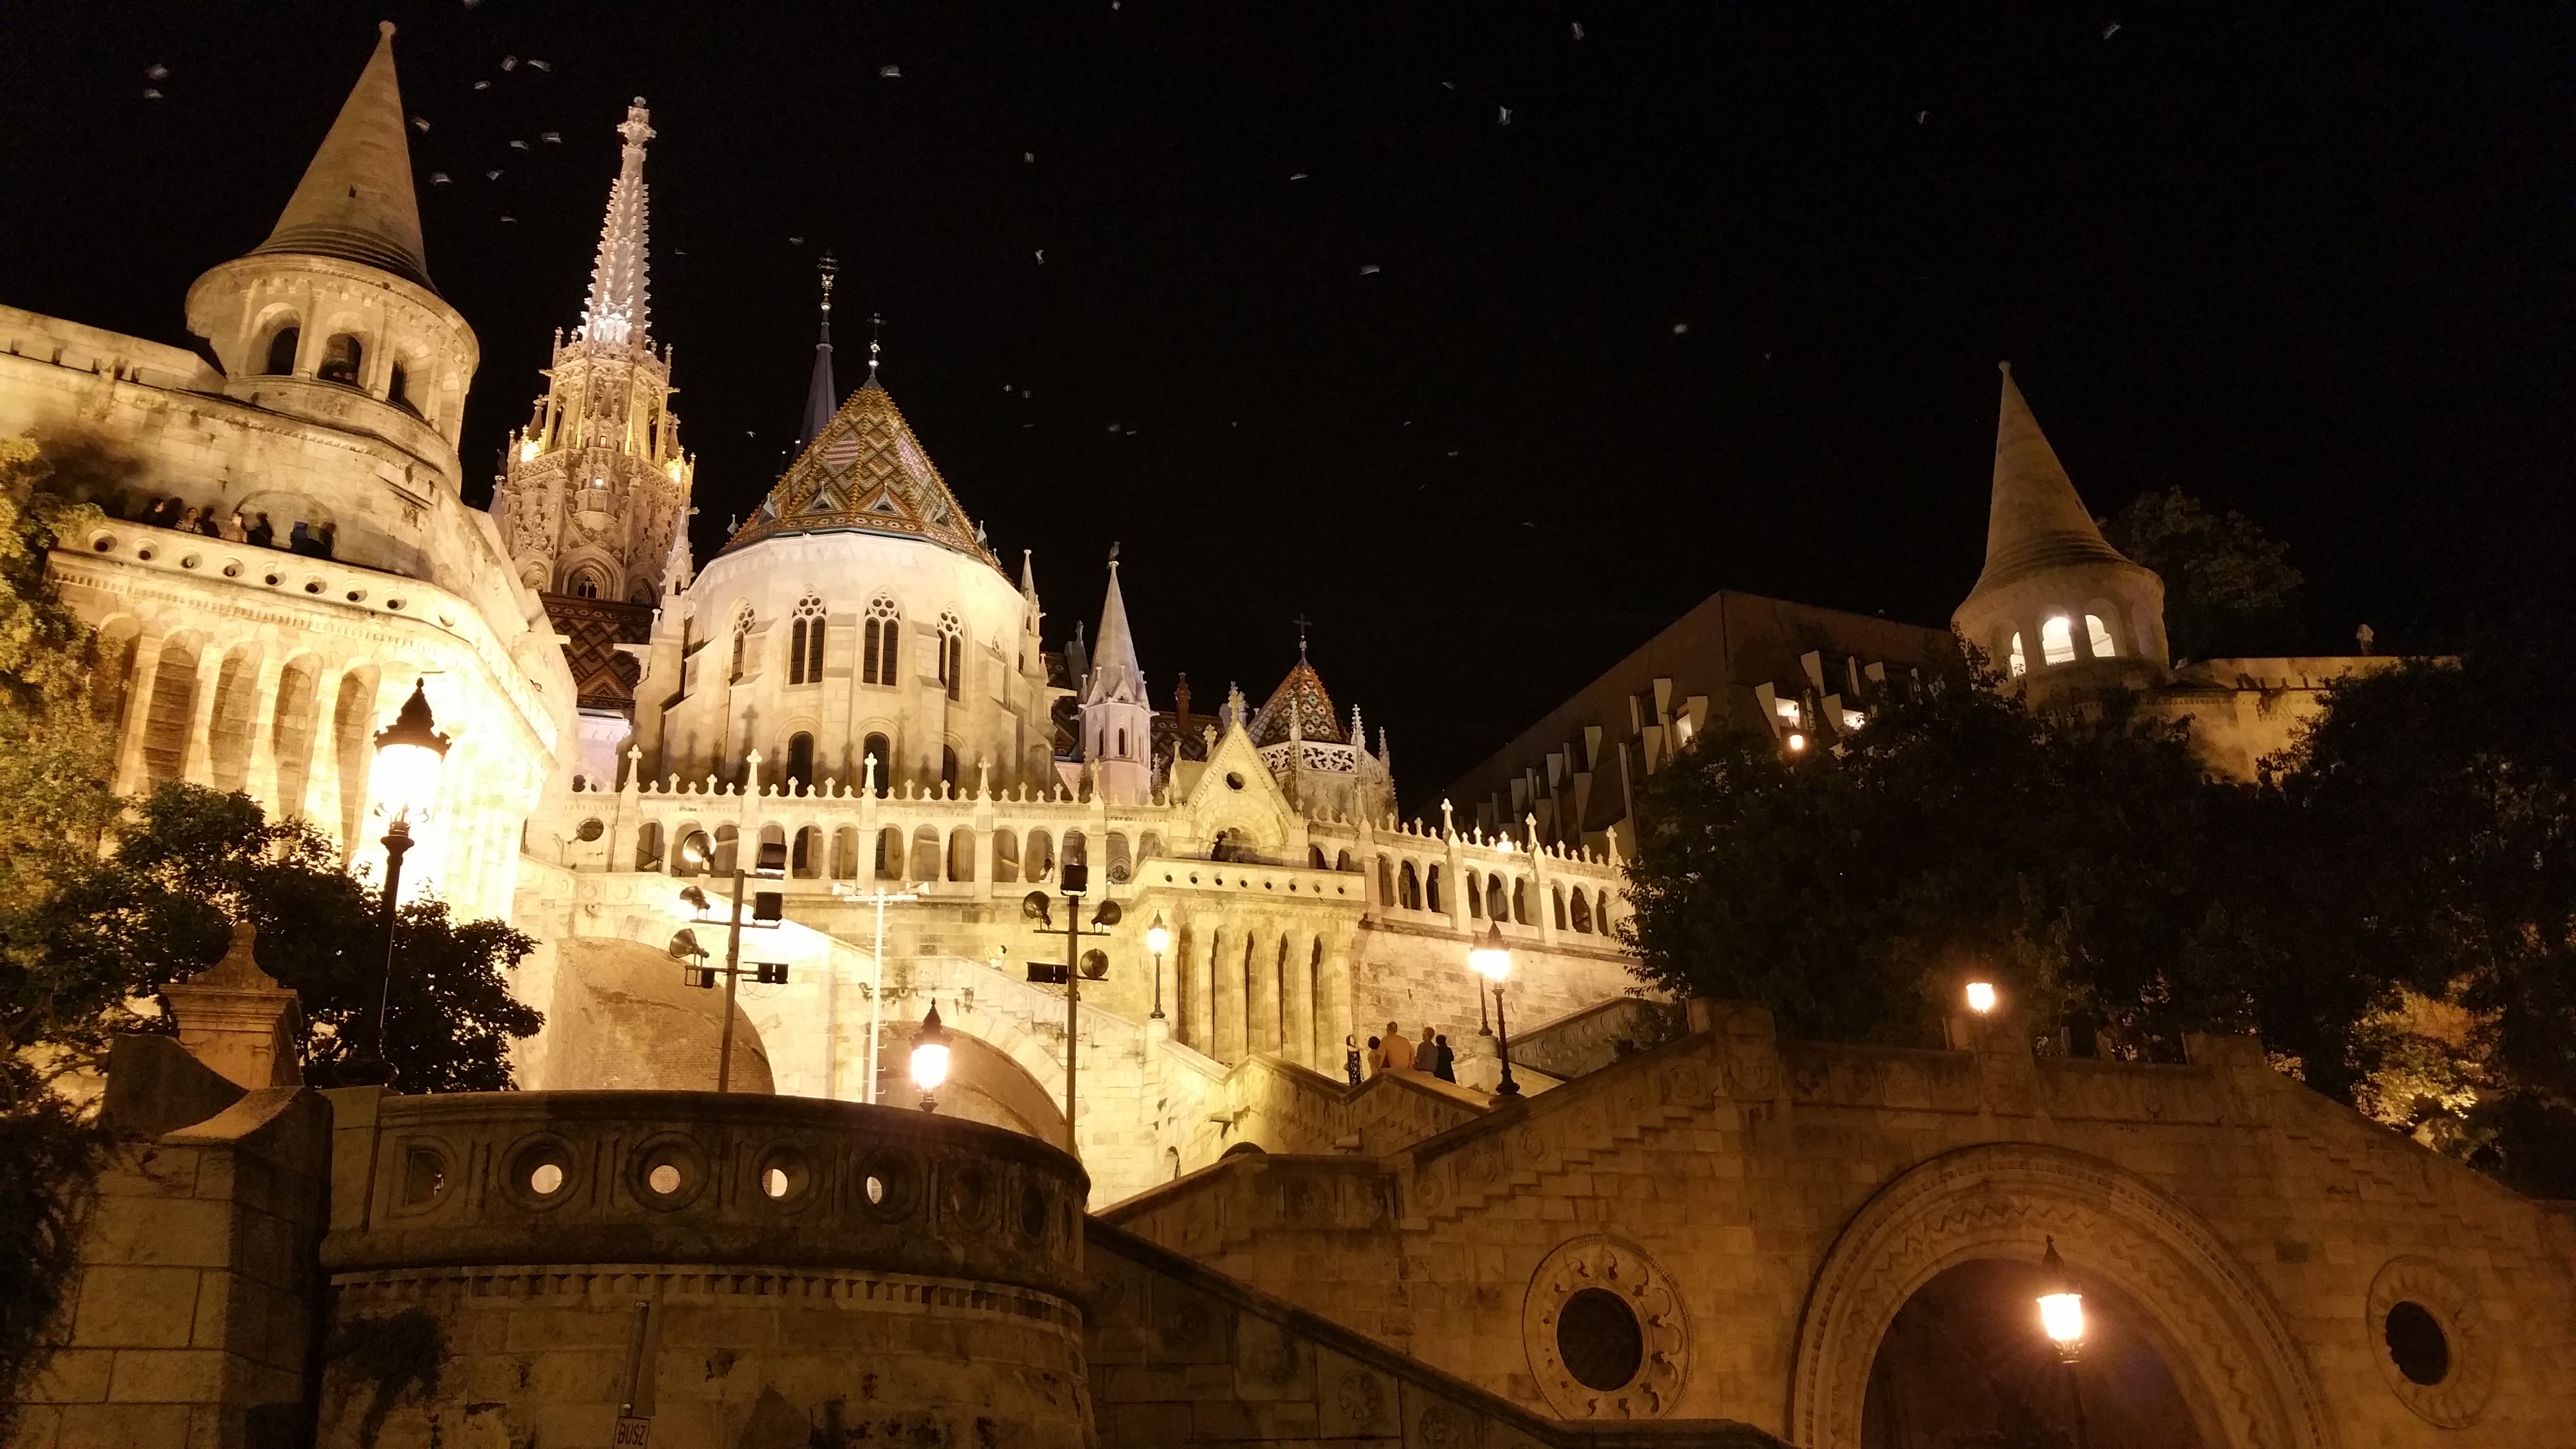
night, building, evening, fisherman, landmark, church, cathedral, place of worship, hungary, bastion